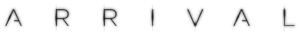
Premier contact ou L'Arrivée au Québec est un film de science-fiction américain réalisé par Denis Villeneuve, sorti en 2016. Le scénario, écrit par Eric Heisserer, est adapté d'une nouvelle de Ted Chiang, L'Histoire de ta vie parue en 1998.